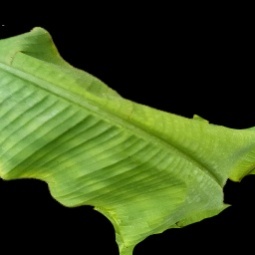
Label: Calcium